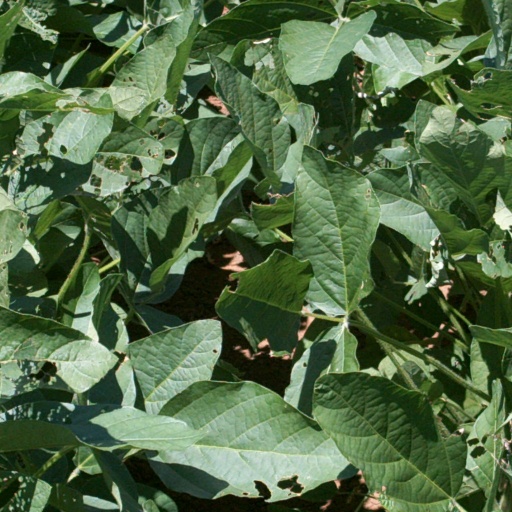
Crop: soybean